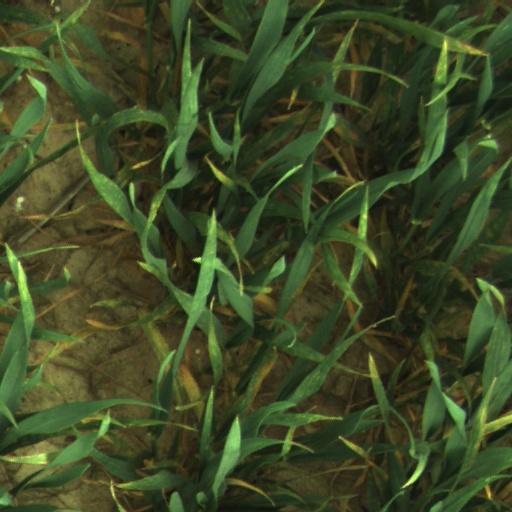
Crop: wheat